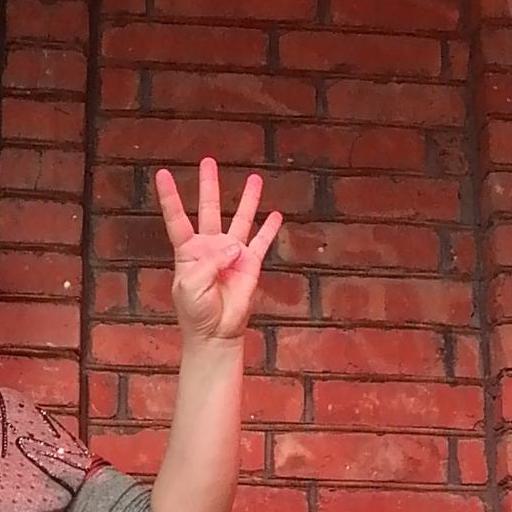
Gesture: four